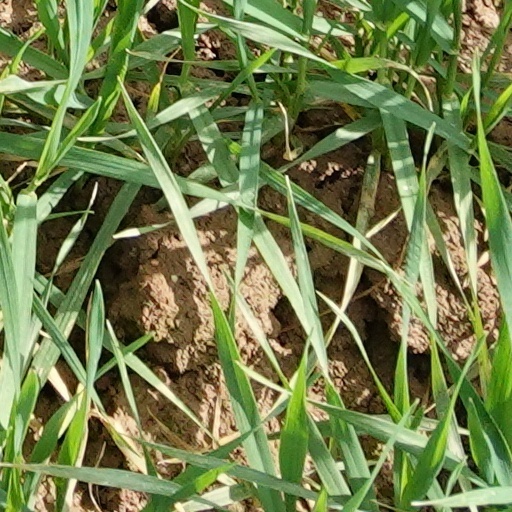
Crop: wheat